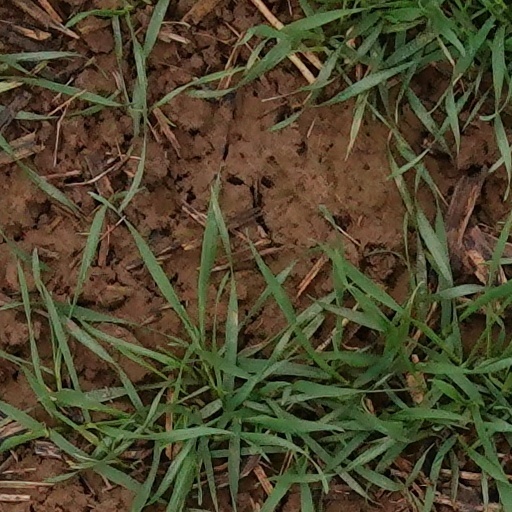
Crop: wheat